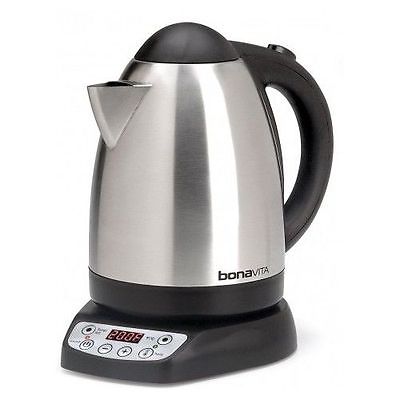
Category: kettle